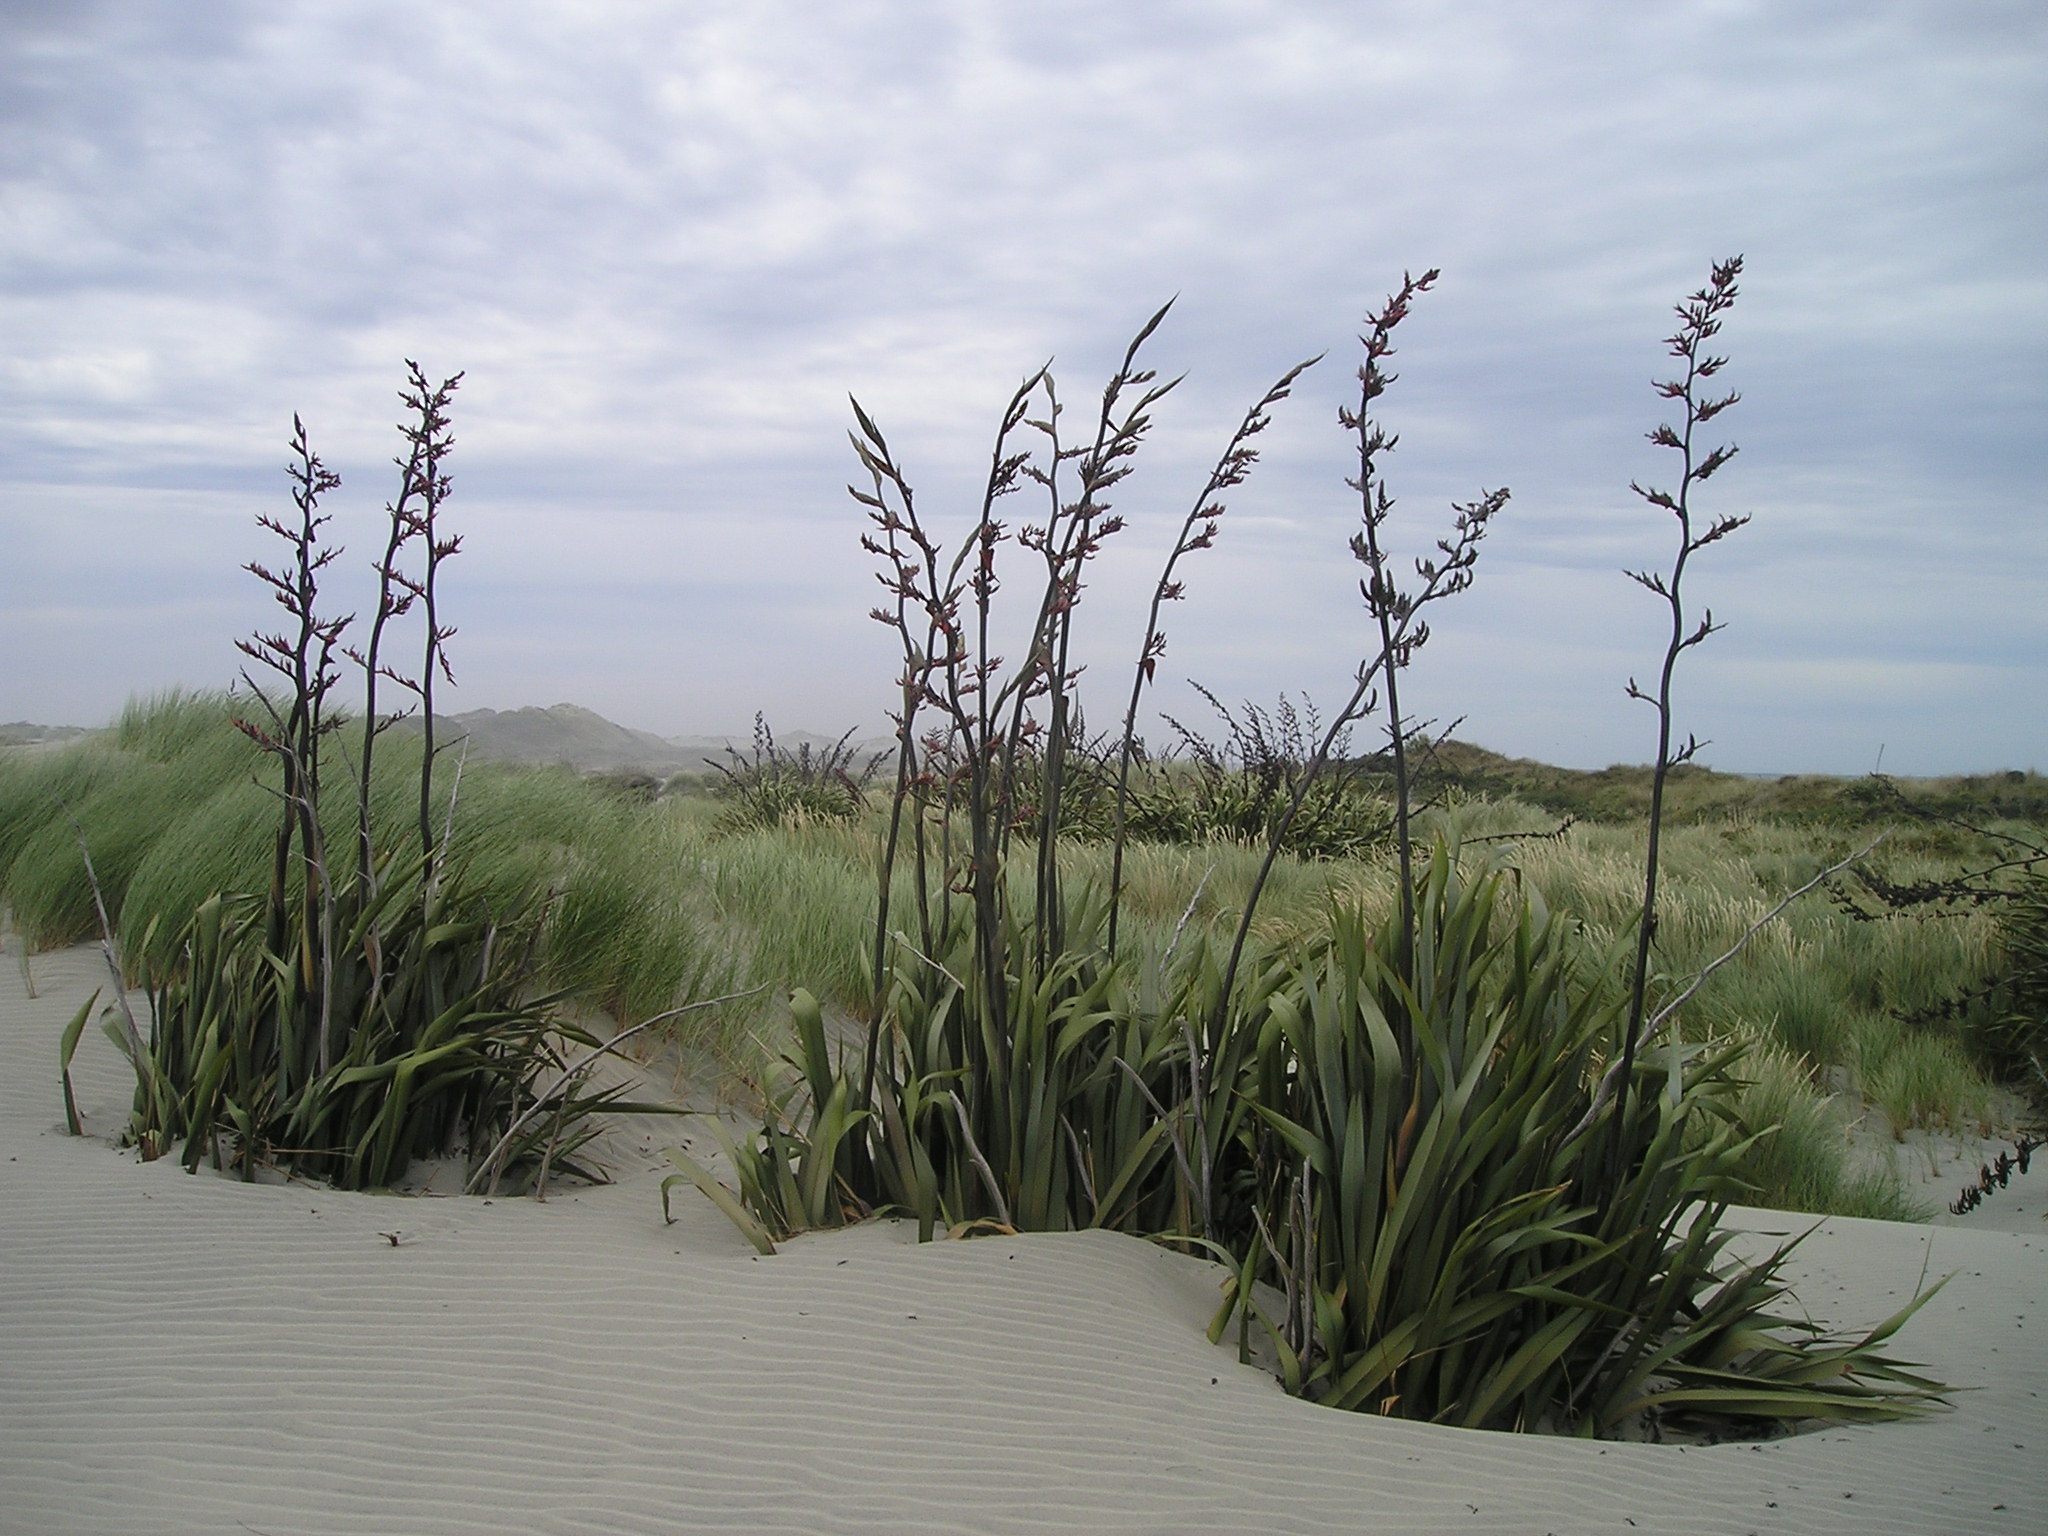
landscape, grass, sand, marsh, plant, prairie, desert, flower, lake, botany, flora, wetland, new zealand, habitat, ecosystem, north cape, south island, natural environment, aeolian landform, grass family, phragmites, arecales, northern tip